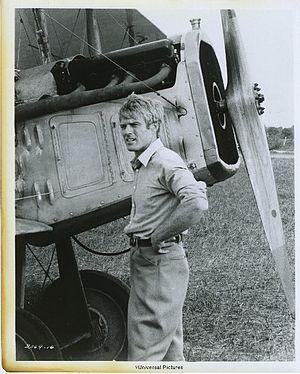
La Kermesse des Aigles est un film américain réalisé par George Roy Hill, sorti en 1975.